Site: brandenburg
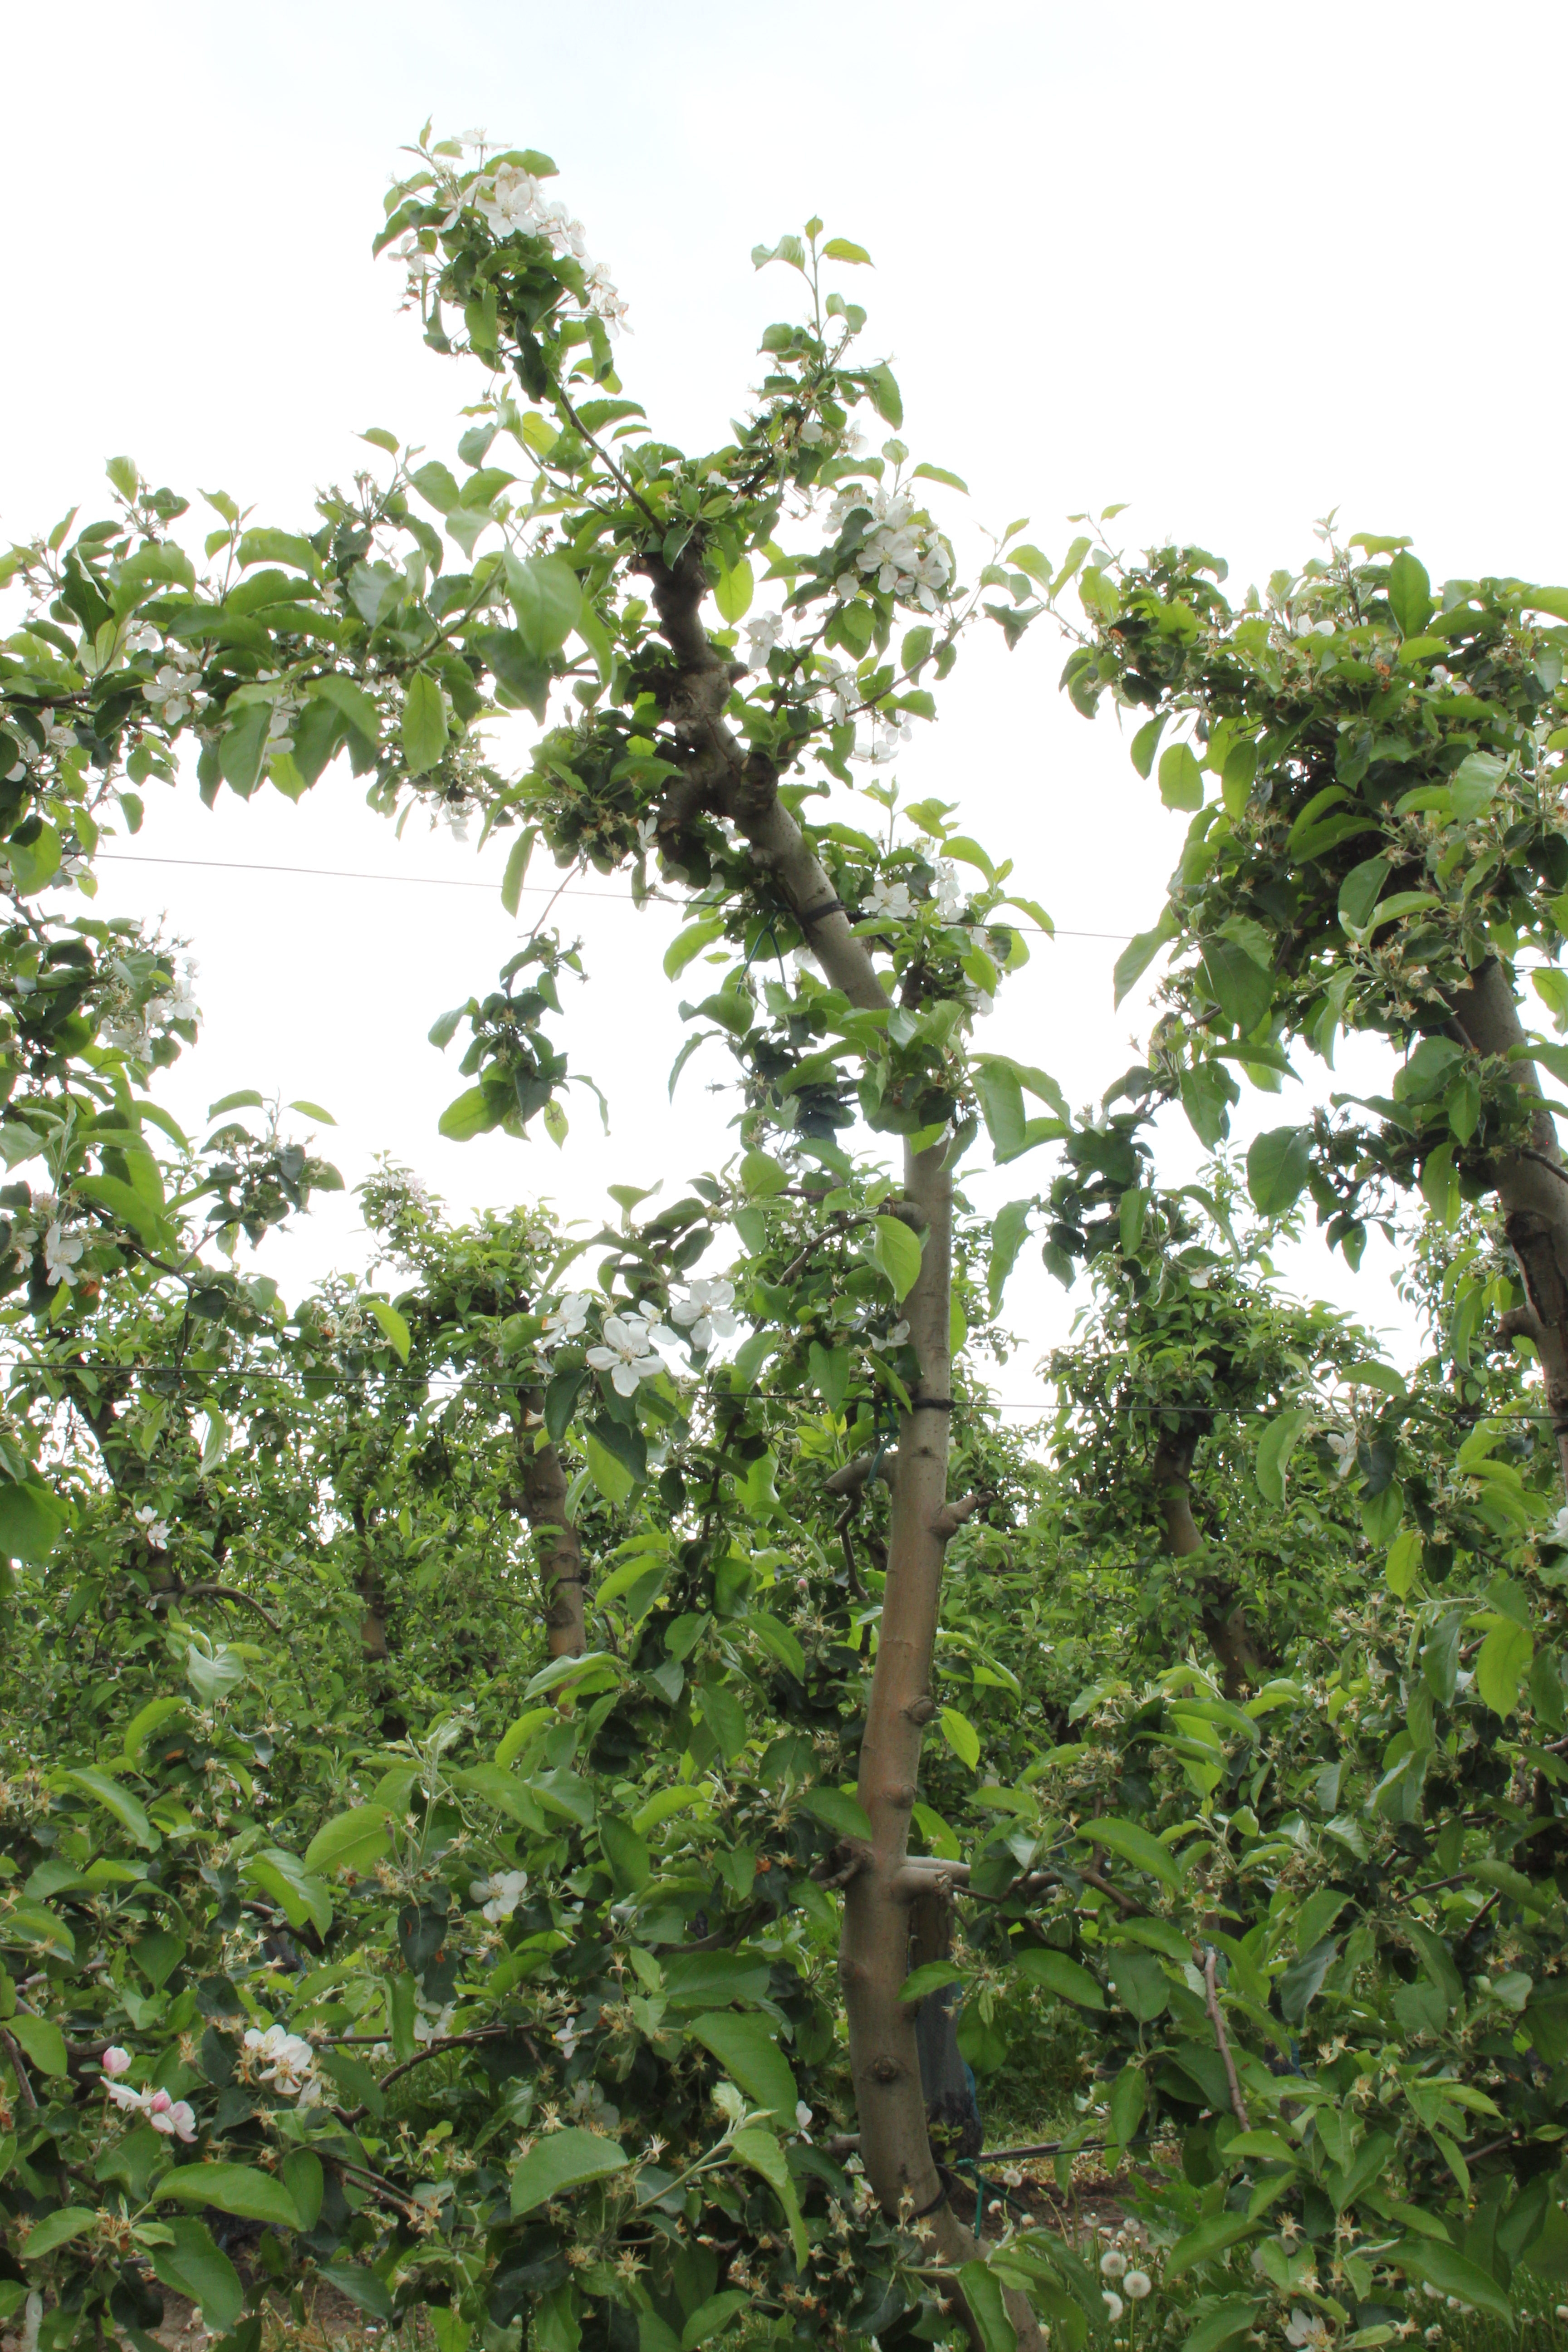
Growth stage (BBCH 67): Flowering